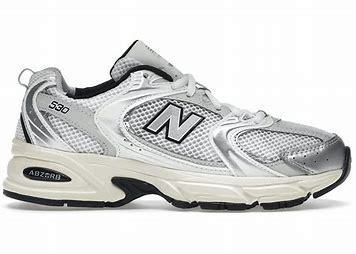
Brand: New
Model: Balance 530